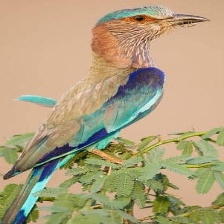
Species: INDIAN ROLLER
Scientific name: CORACIAS BENGHALENSIS